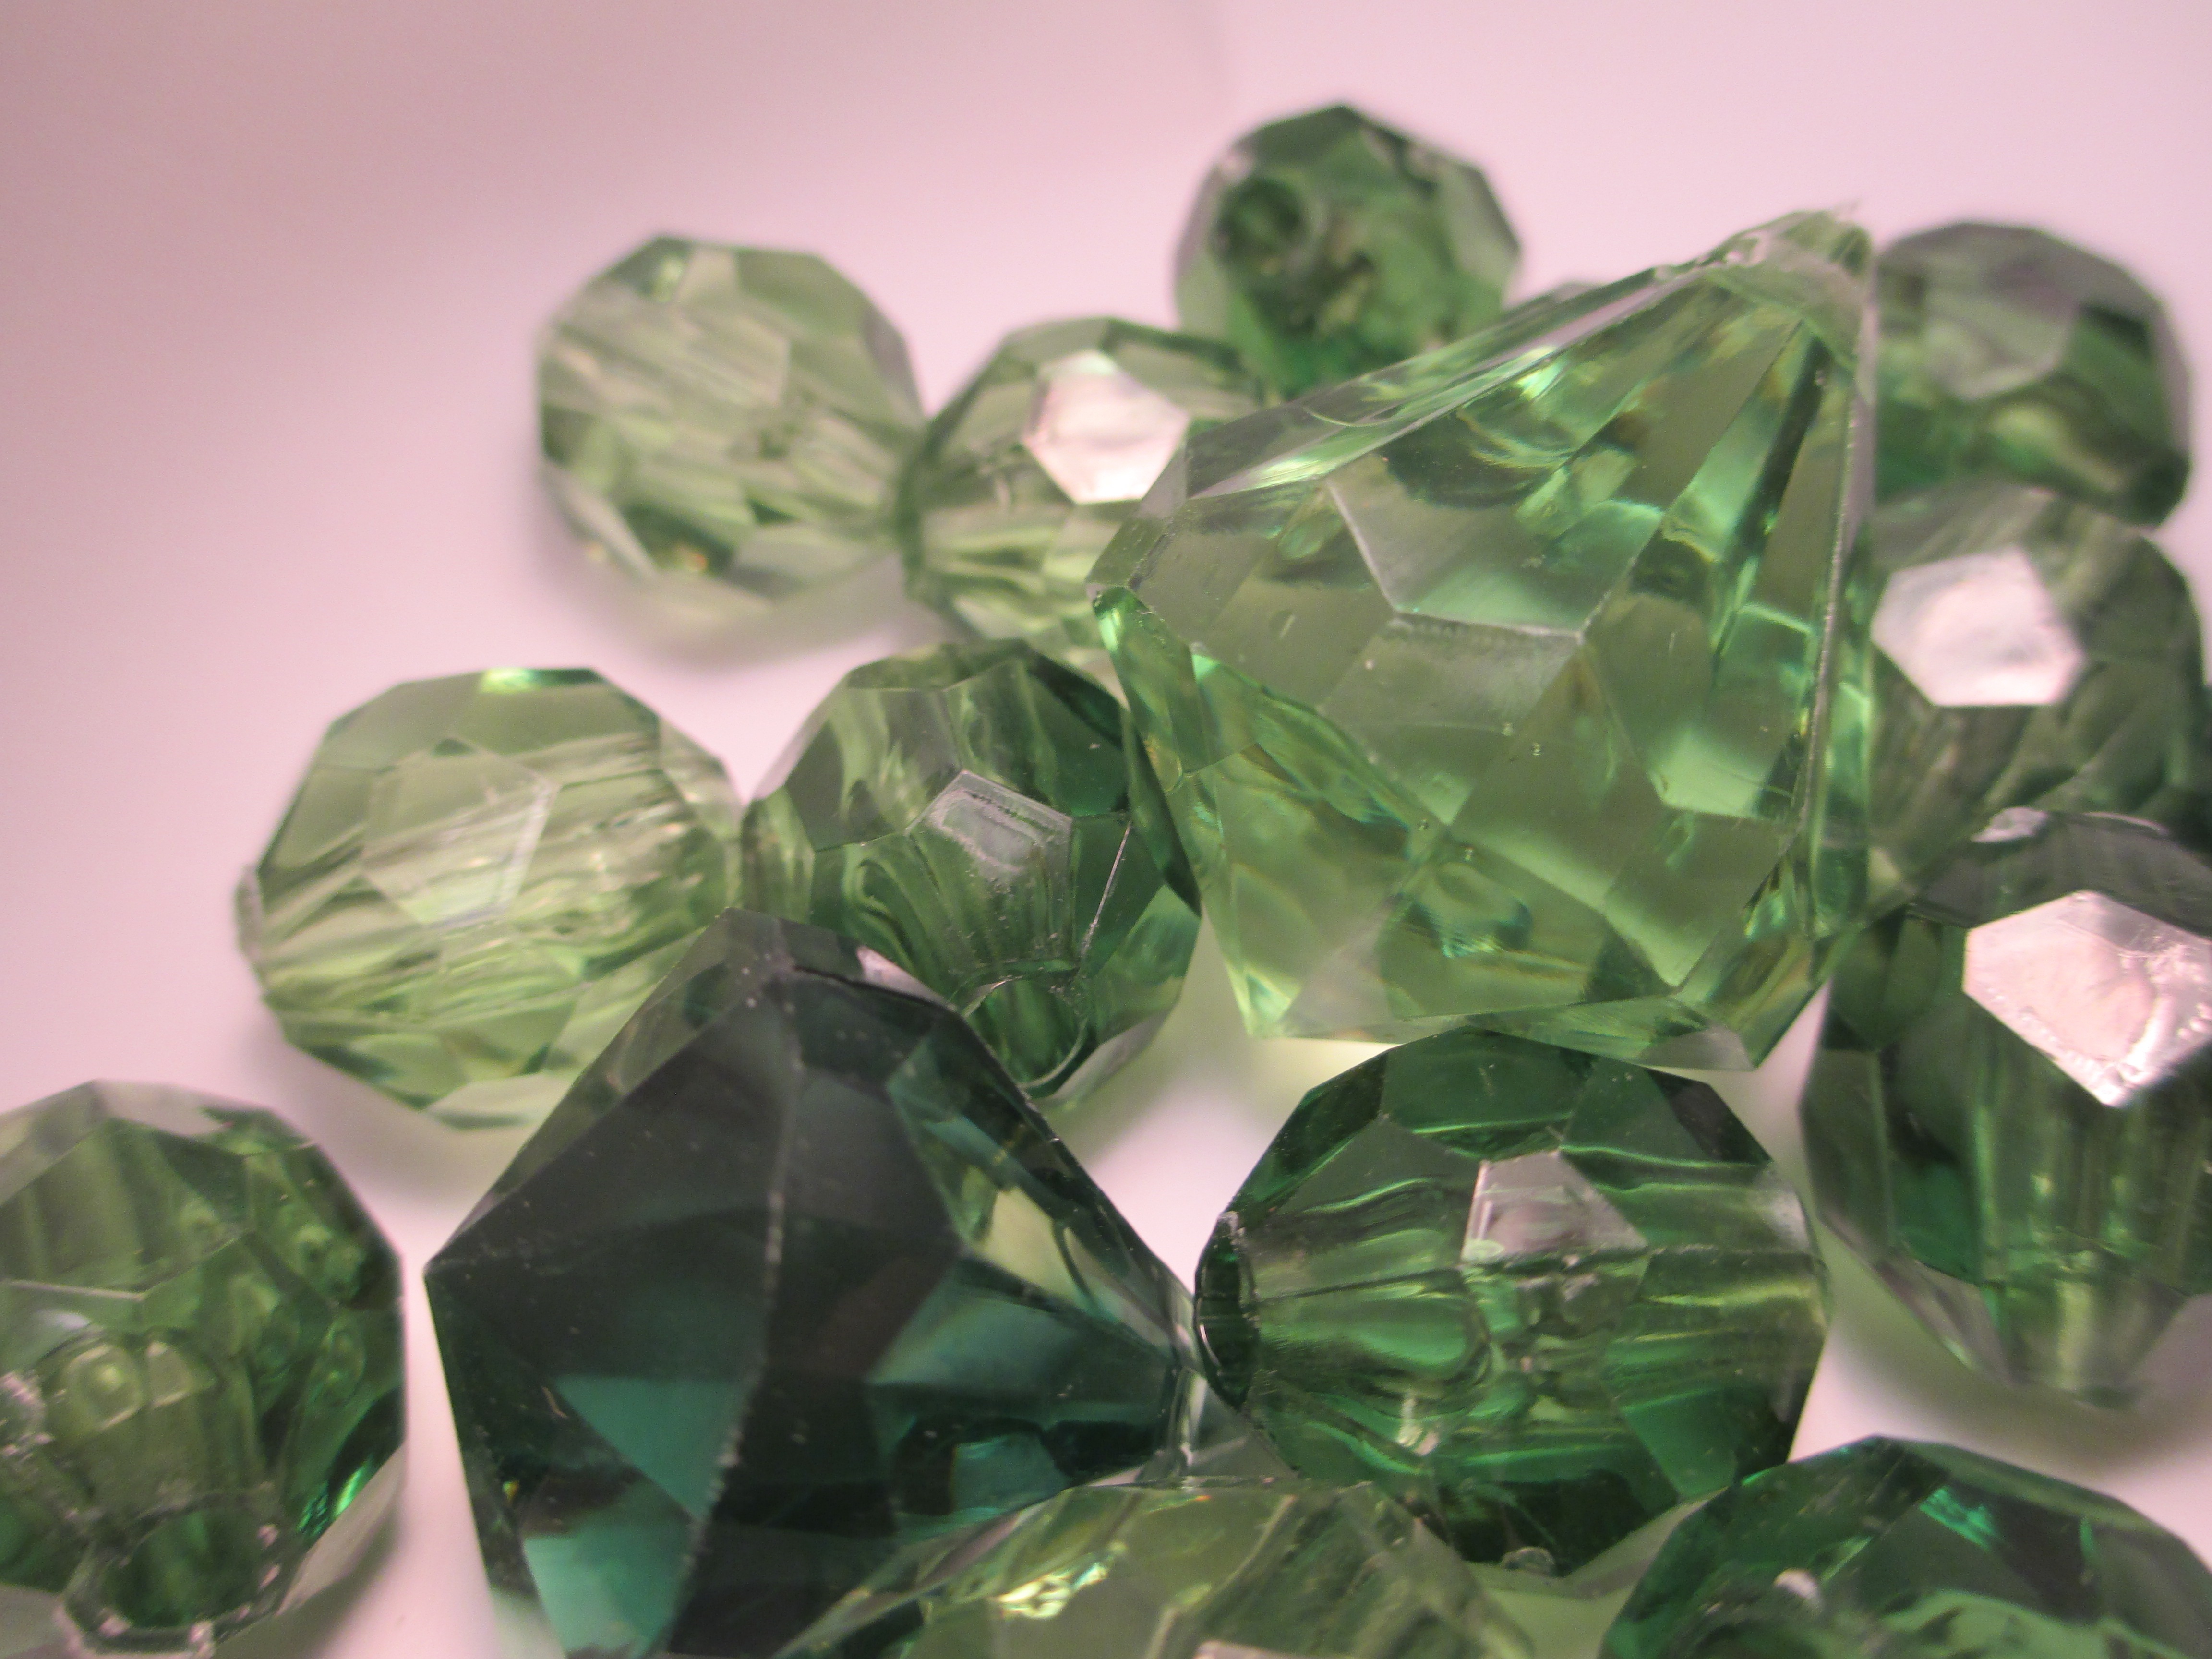
leaf, petal, decoration, green, color, fashion, craft, bead, jewelry, jewellery, still, crystal, shiny, beads, emerald, gemstone, accessory, fashion accessory